2010 Central Canada earthquake

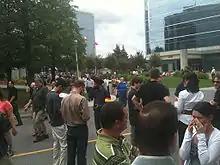
Office building evacuation in Ottawa

Part of Quebec Route 307 was closed due to a partial bridge collapse near Bowman that injured a nearby fisherman. Near the epicentre, many of the telephone networks were out. The Ottawa-Carleton District School Board evacuated most of its schools, but students were allowed to return when the situation was determined to be safe. A number of schools were damaged, including First Avenue Public School, Churchill Alternative School, Blossom Park Public School, Centennial Public School, Connaught Public School, Elgin Street Public School and Hilson Avenue Public School. In Gracefield, Quebec, a state of emergency was declared after several buildings were damaged, including the church, some of the city's administration buildings and a hotel. In the Outaouais, about 1,300 homes lost power. The O-Train Trillium Line in Ottawa was shut down until 5 pm, and the Agence métropolitaine de transport shut down four of five commuter trains in Montreal for a similar period of time in order for lines to be inspected.